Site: brandenburg
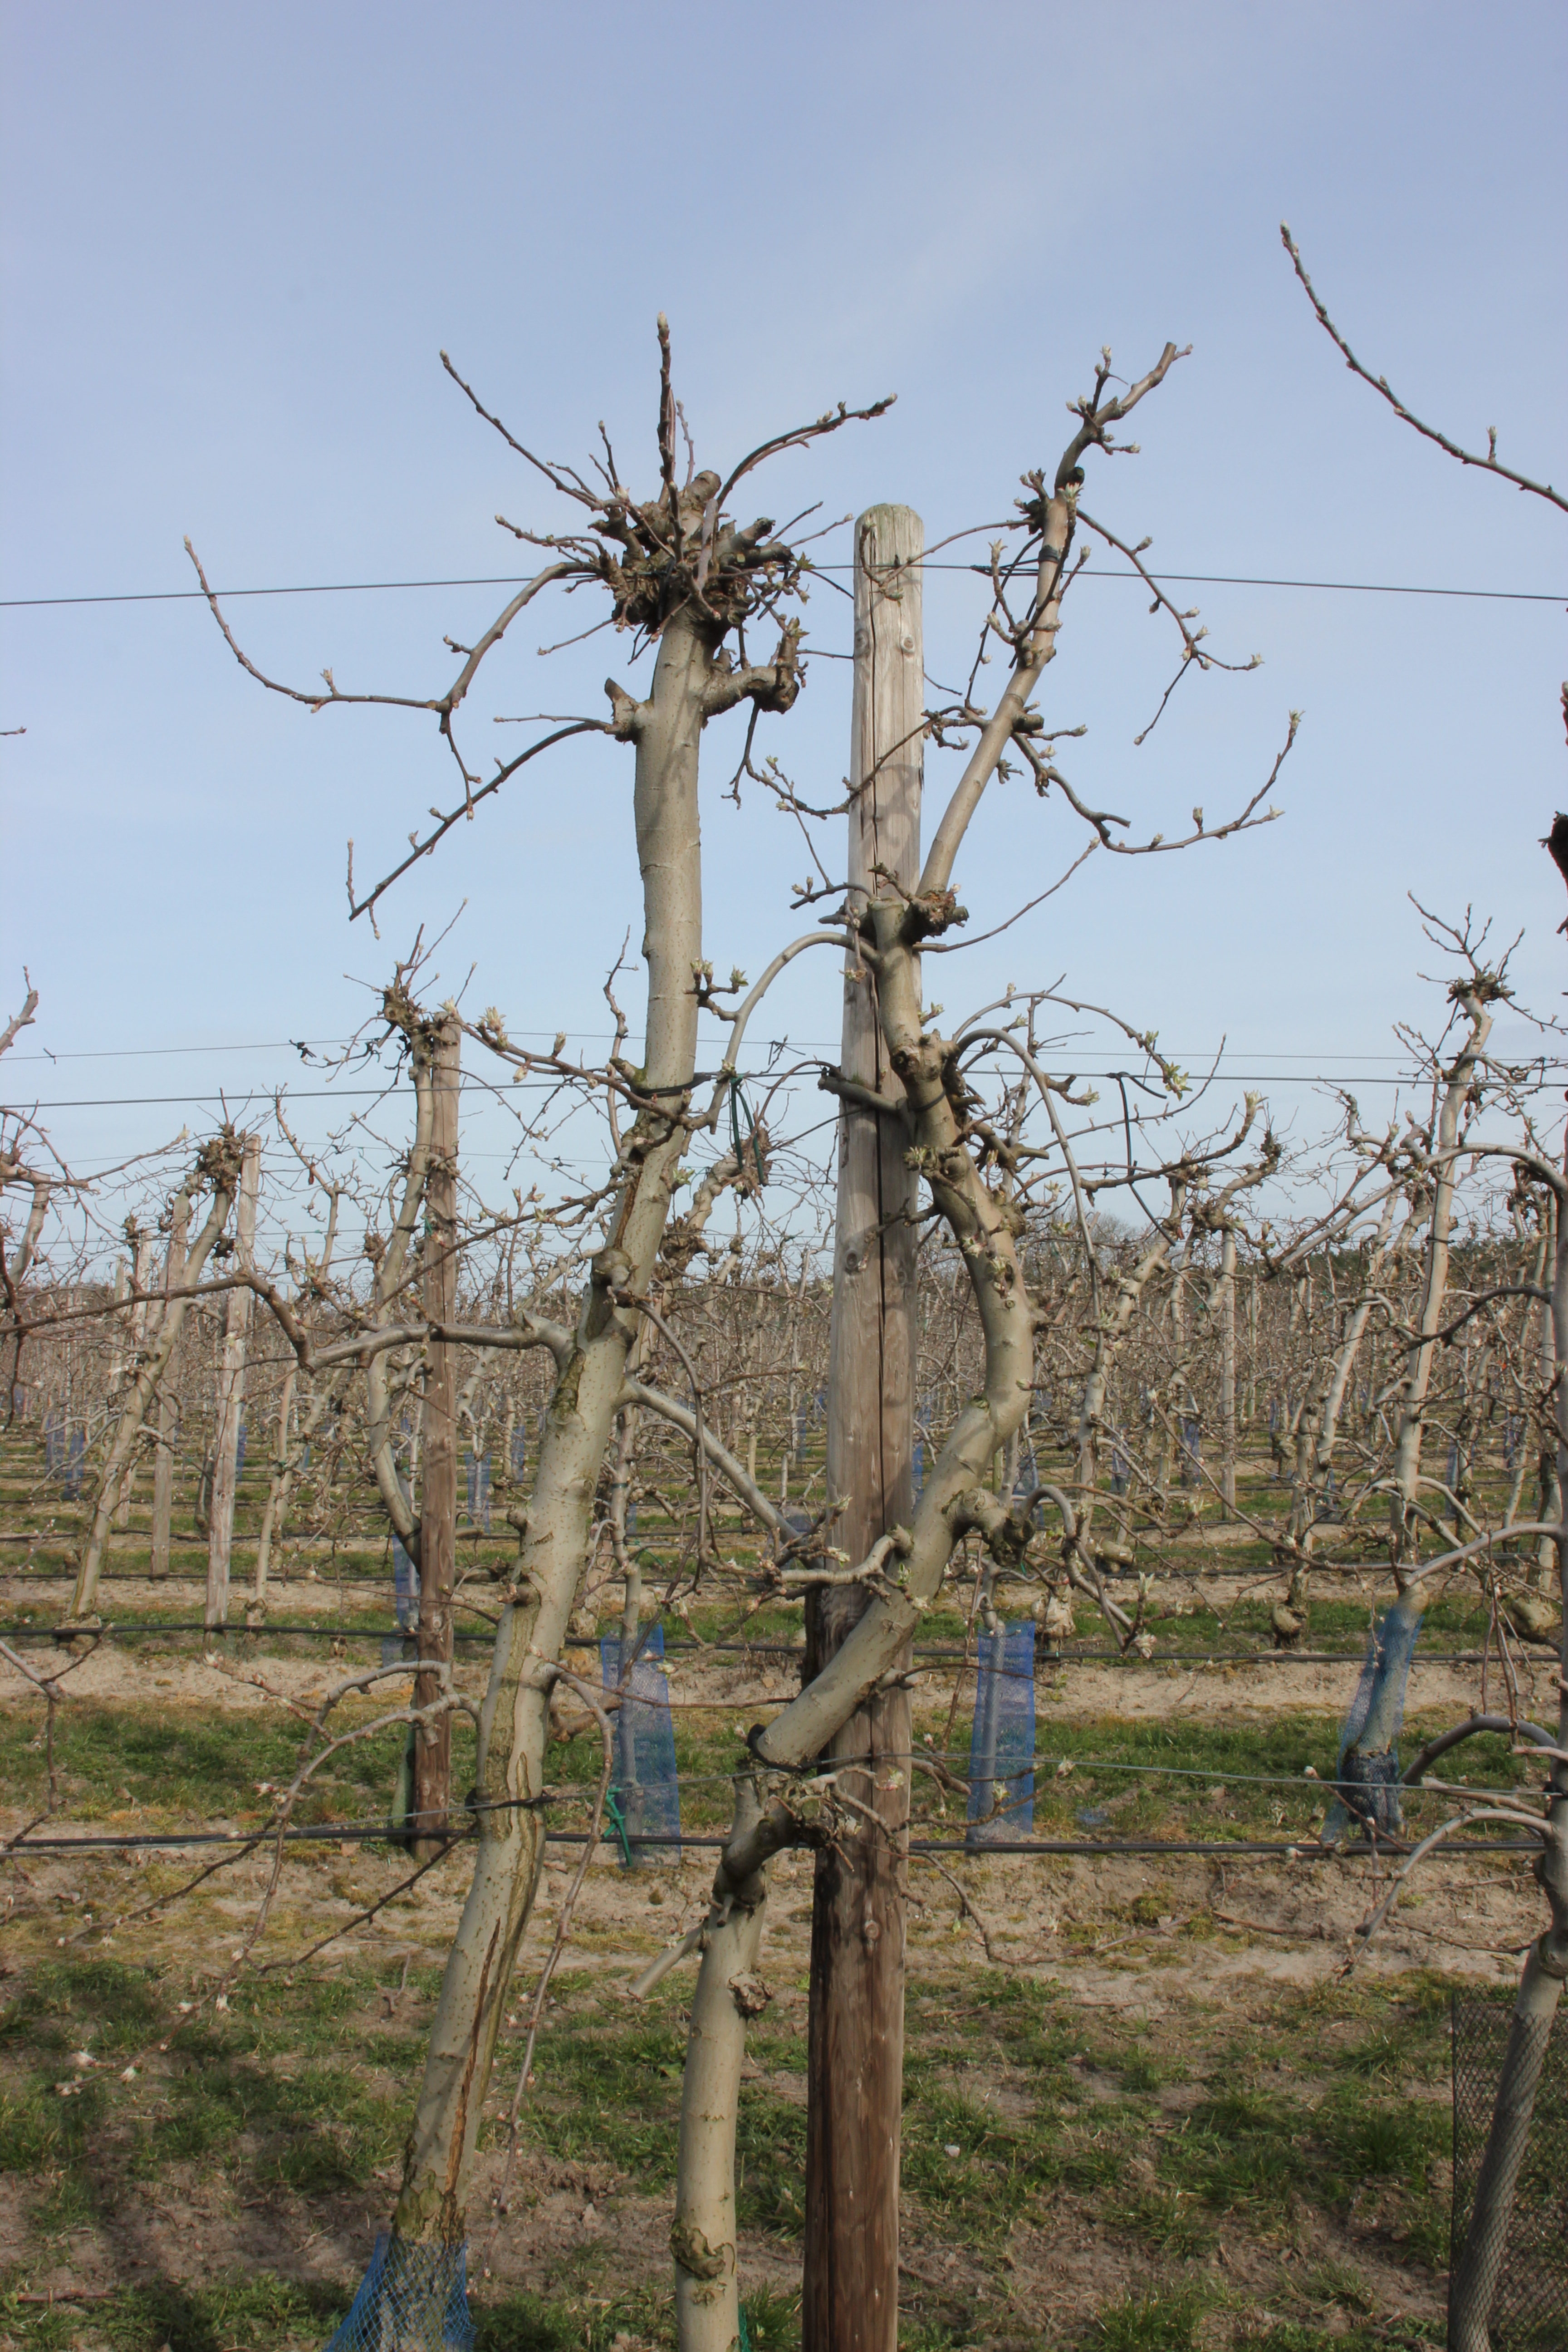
Growth stage (BBCH 54): Inflorescence emergence